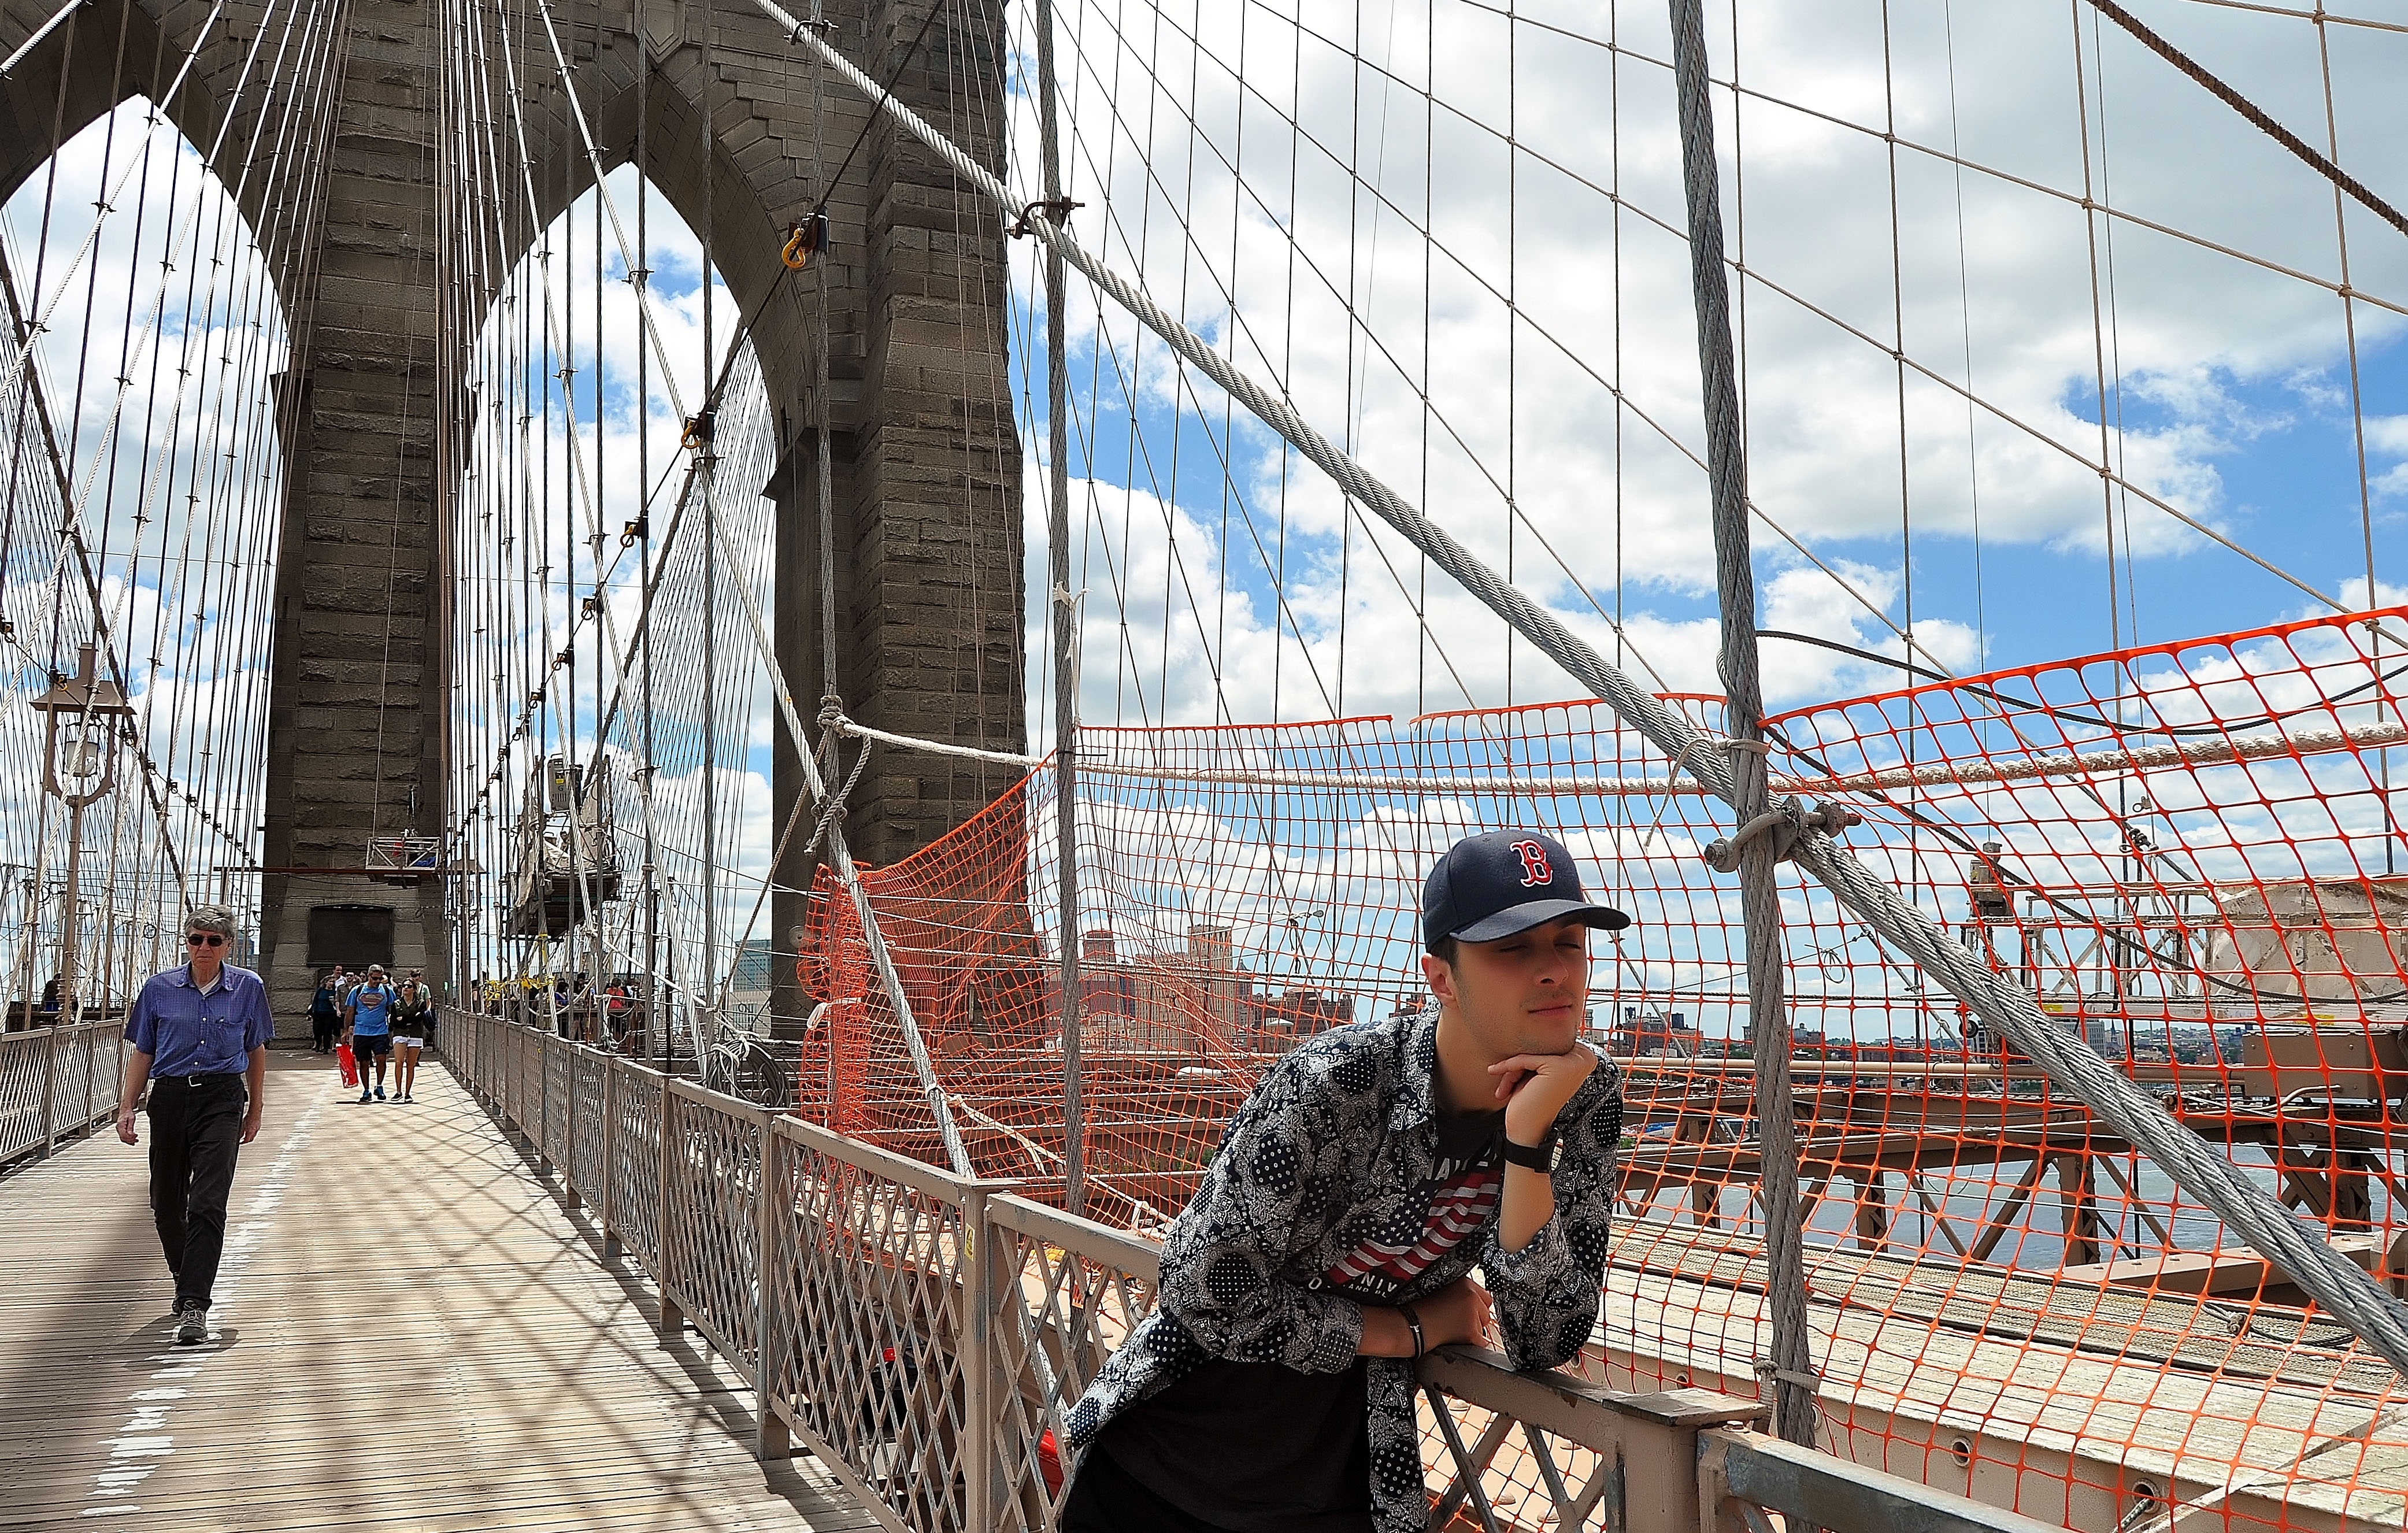
man, water, architecture, sky, sun, bridge, skyline, boy, town, view, building, city, skyscraper, new york, river, manhattan, downtown, construction, brooklyn, blue, tourism, clouds, scaffolding, york, urban area